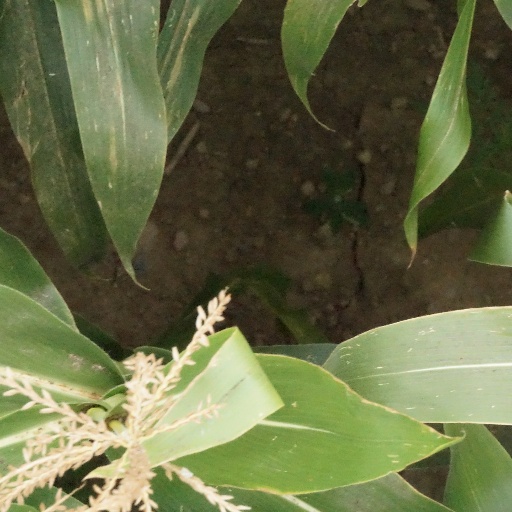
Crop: maize; corn